Grand Village of the Illinois

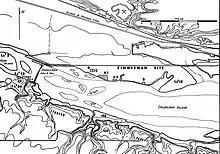
Map of the Zimmerman site

The Zimmerman site (Ls-13) is an archaeological site located on the Illinois River across from Starved Rock, in the spot where the Grand Village of the Kaskaskia (aka Grand Village of the Illinois) once stood. It is a multi-component site representing prehistoric and early historic periods.